Persian Corridor

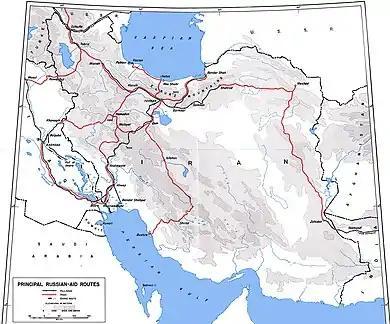
Allied road and rail supply lines through Persia into the USSR

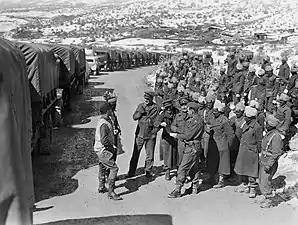
Indian Army soldiers stand next to a supply convoy en route to the Soviet Union, 1944

The Persian Corridor (Persian: دالان پارسی) was a supply route through Iran into Soviet Azerbaijan by which British aid and American Lend-Lease supplies were transferred to the Soviet Union during World War II. Of the 17.5 million long tons of US Lend-Lease aid provided to the Soviet Union, 7.9 million long tons (45%) were sent through Iran.